Bloody Spear at Mount Fuji

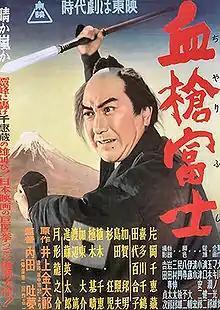
Japanese movie poster

is a 1955 Japanese jidaigeki and drama film directed by Tomu Uchida.